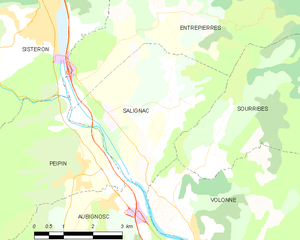
Carte des communes françaises: Salignac
Salignac est une commune française, située dans le département des Alpes-de-Haute-Provence en région Provence-Alpes-Côte d'Azur.